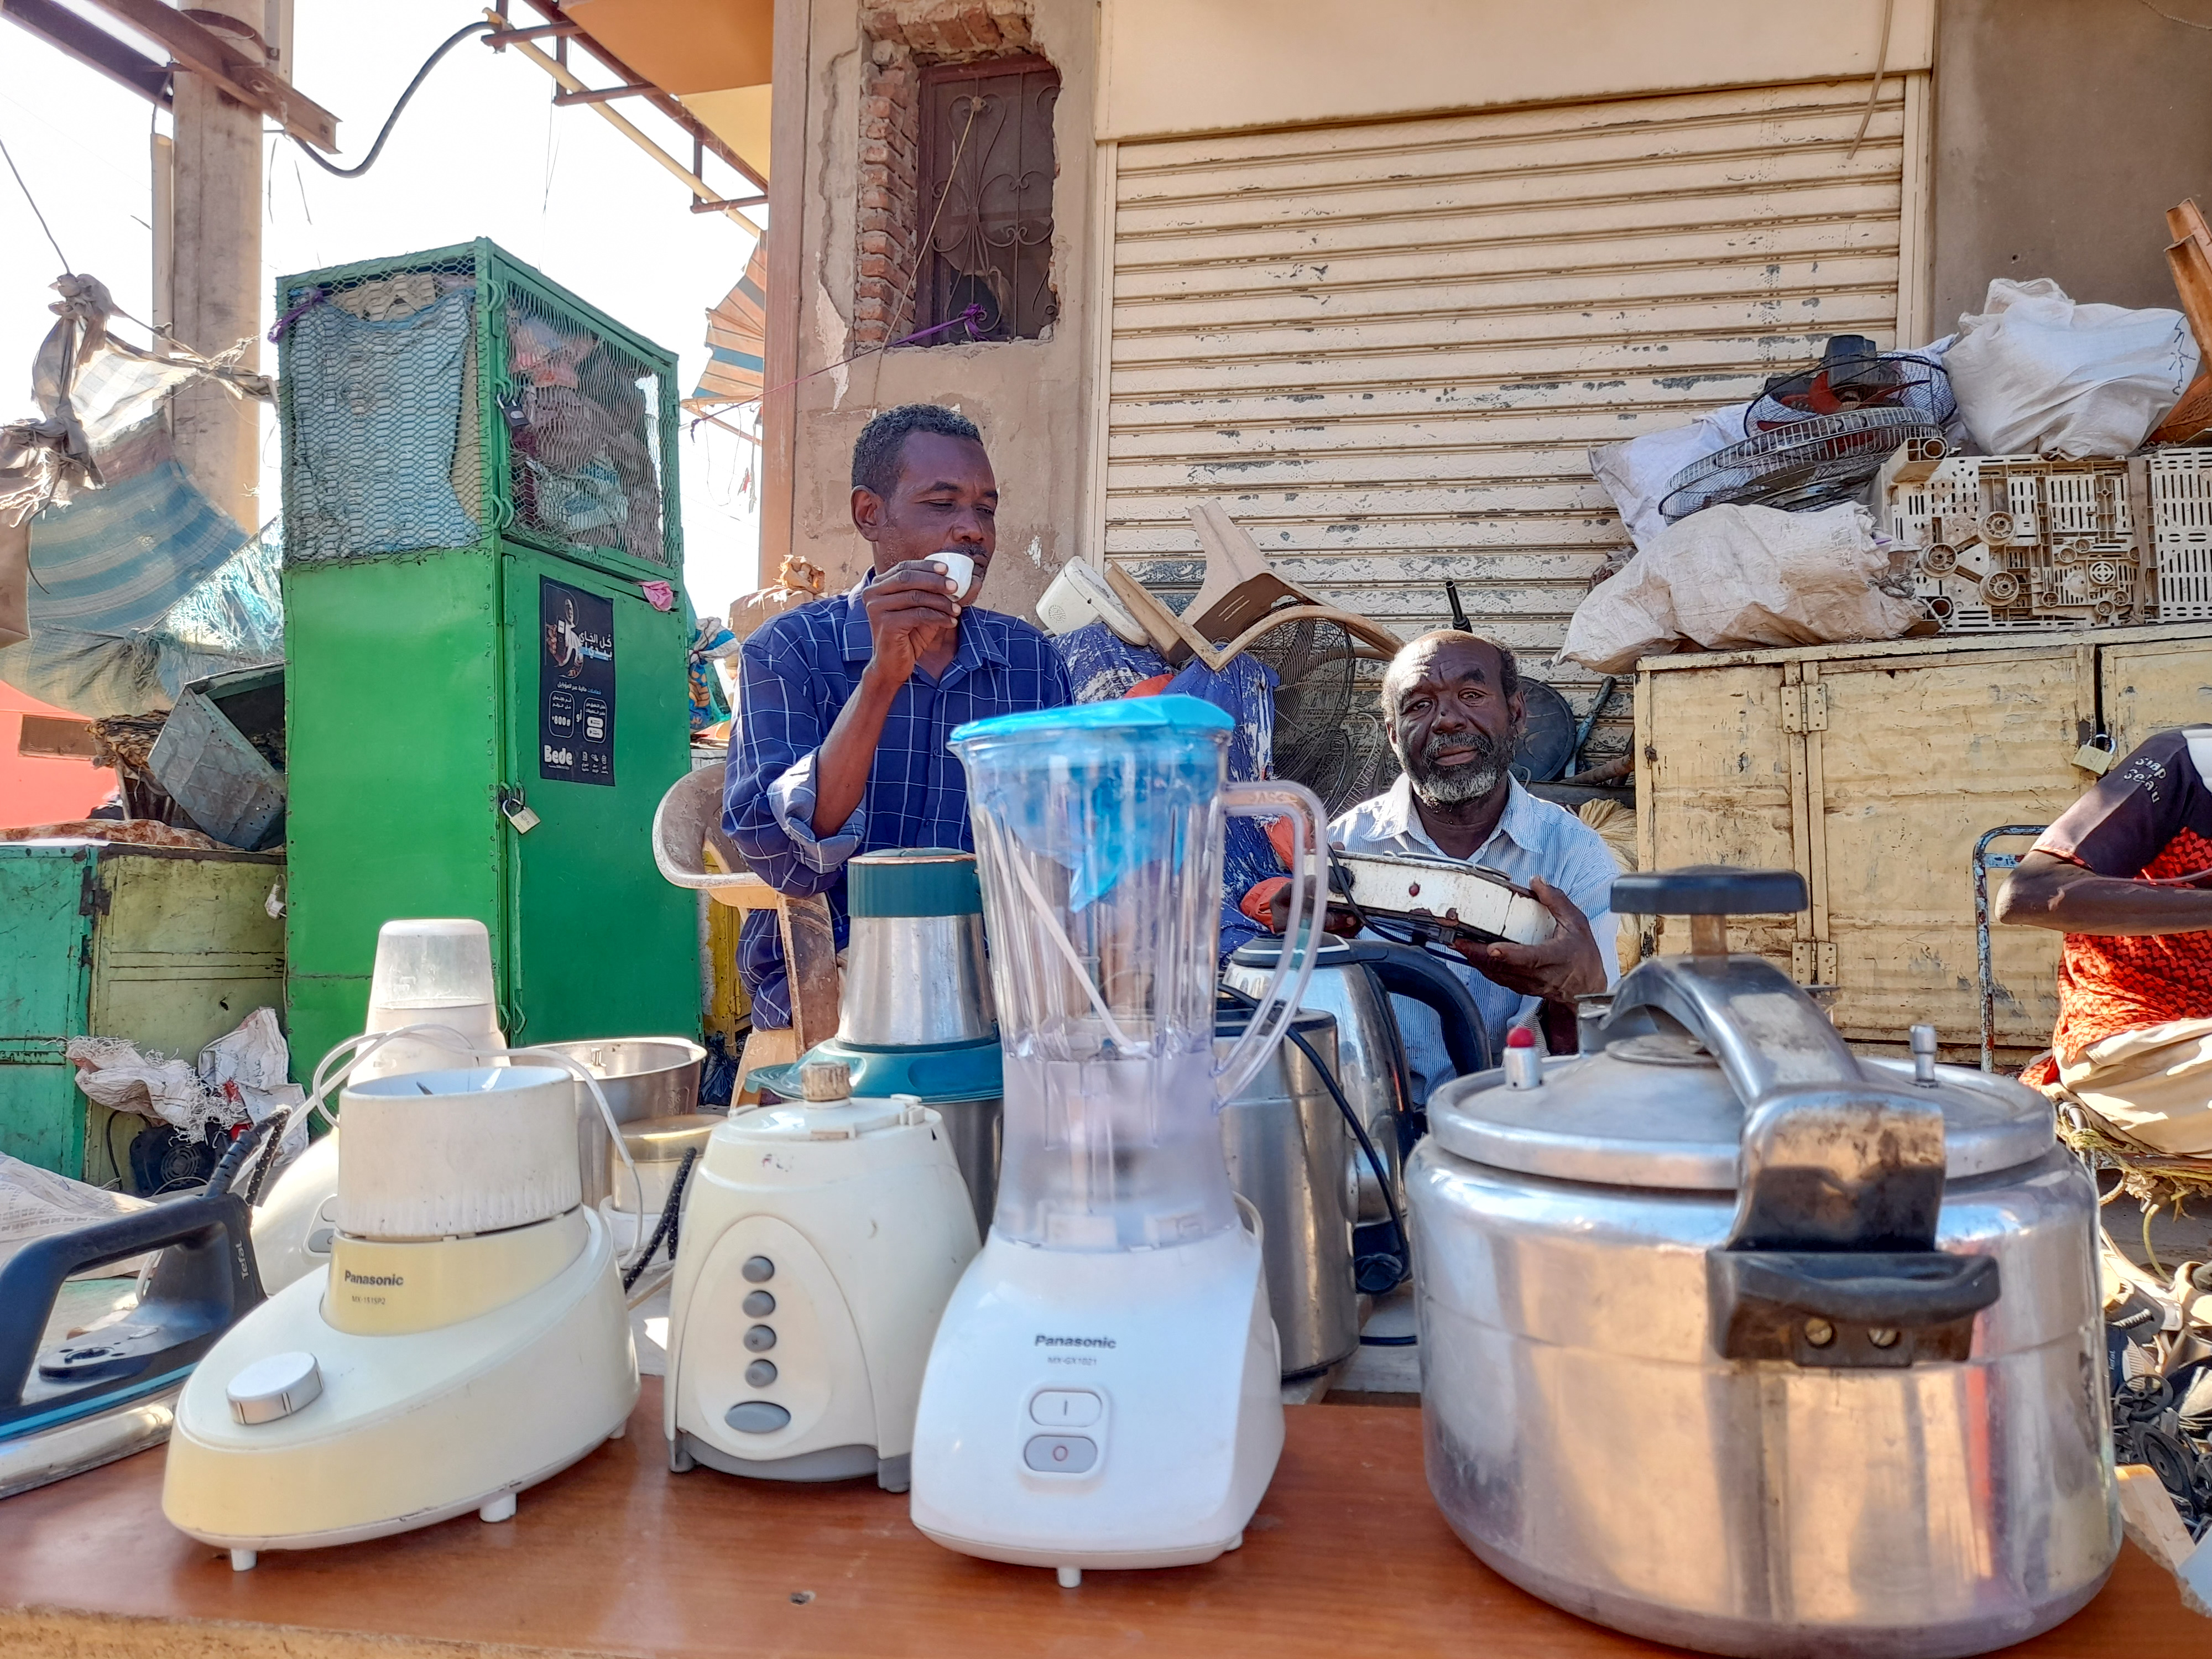
الوصف بالفصحى: بيع المعدات و الاجهزة الكهربائية المستعملة رائجة في السودان و تقام لها اسواق خاصة تسمى ب"الدلالة"
التصنيف: Uncategorized